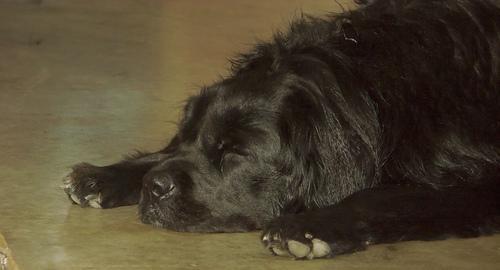
Newfoundland